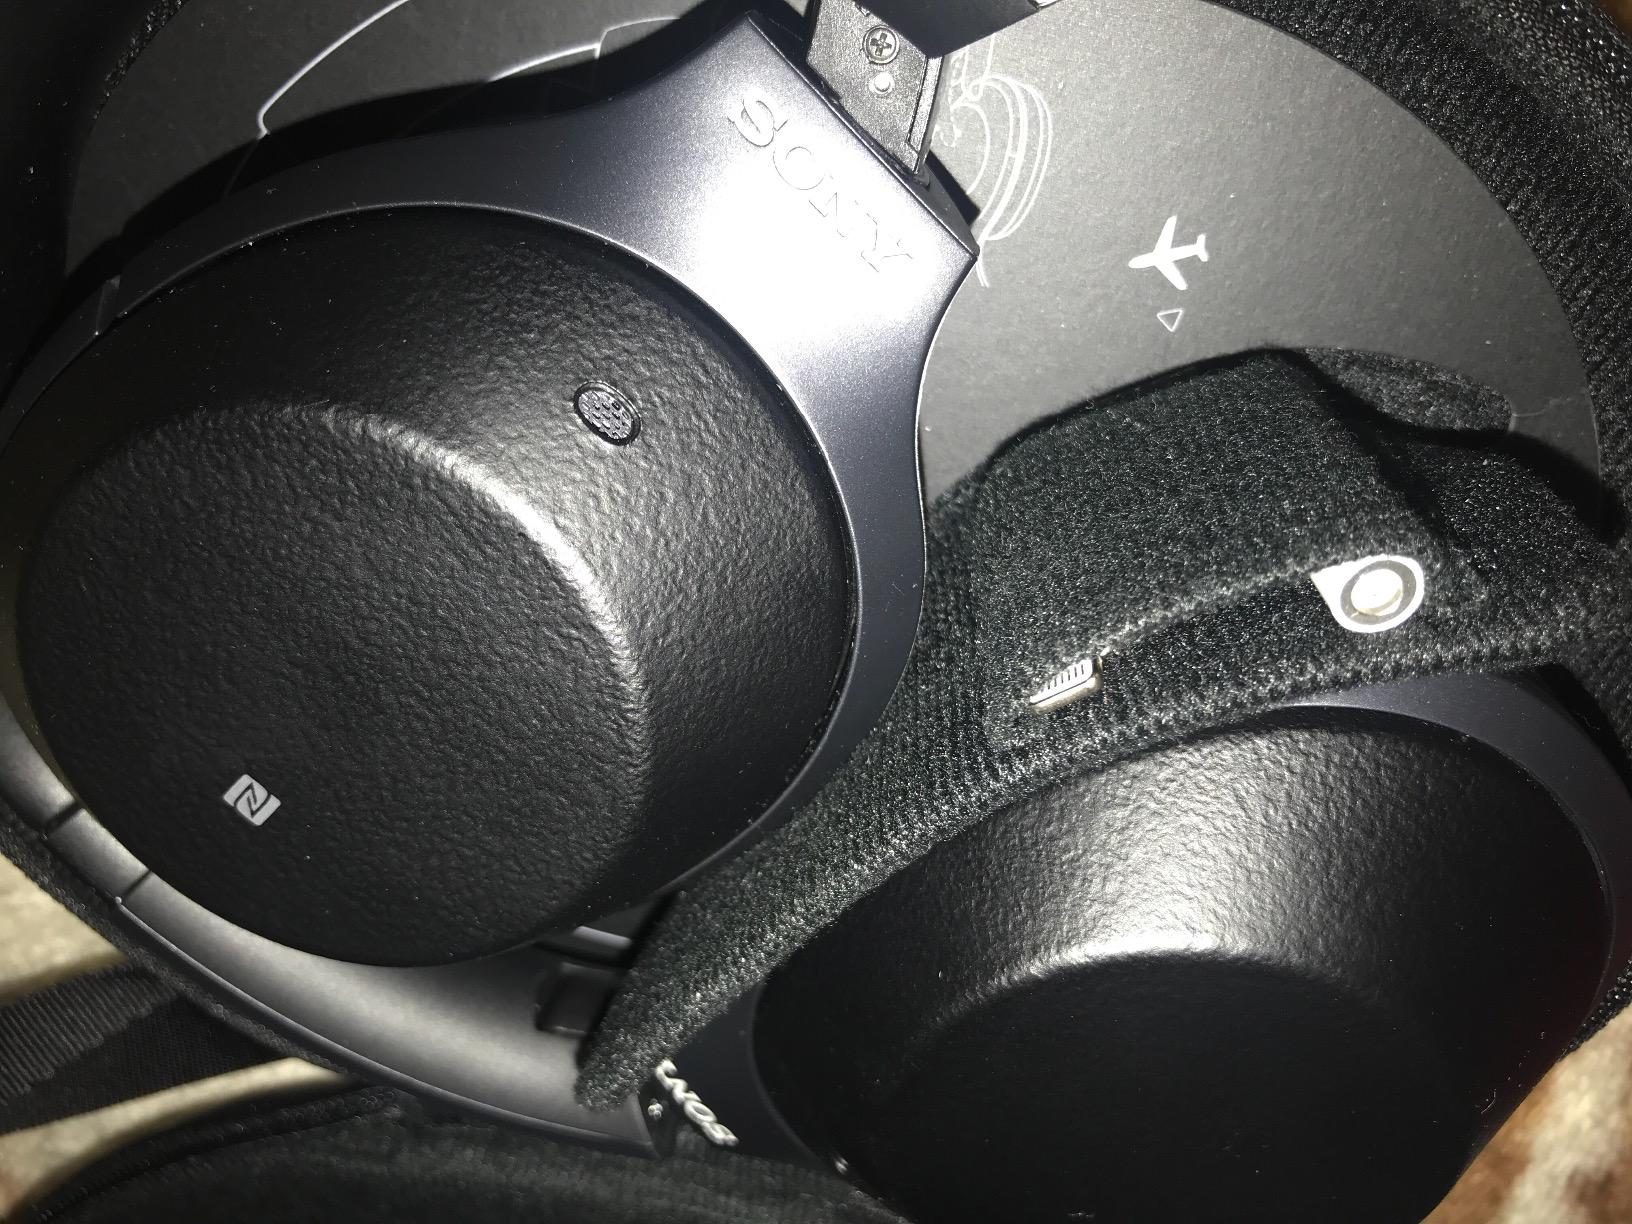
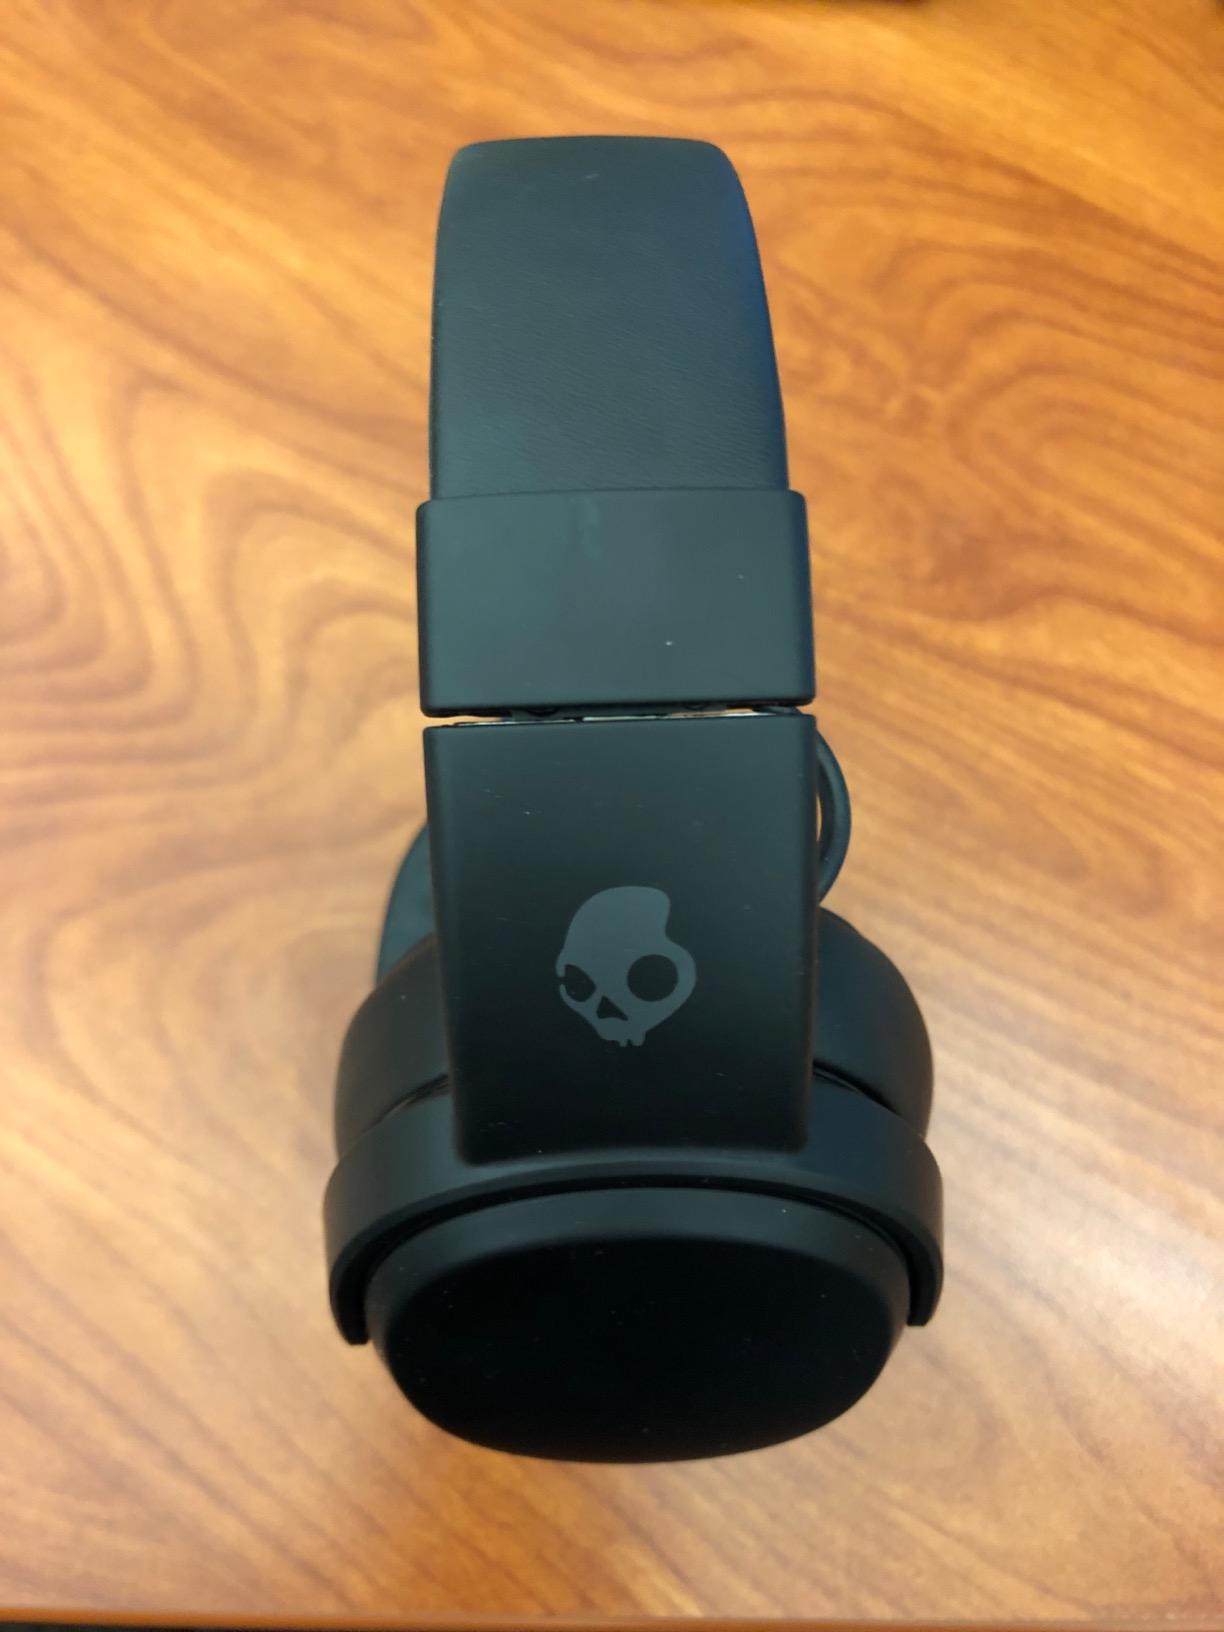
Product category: headphones
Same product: no